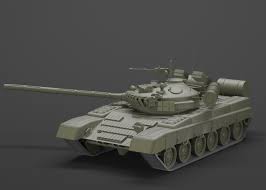
Label: T-80